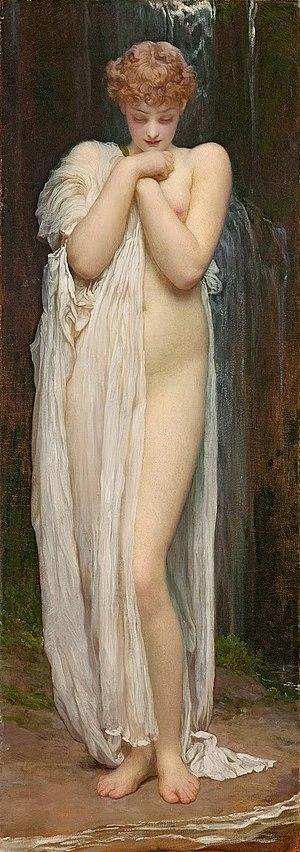
Frederic, baron Leighton, né le 3 décembre 1830 à Scarborough et mort le 25 janvier 1896 à Kensington, est un peintre et sculpteur britannique de l'époque victorienne.